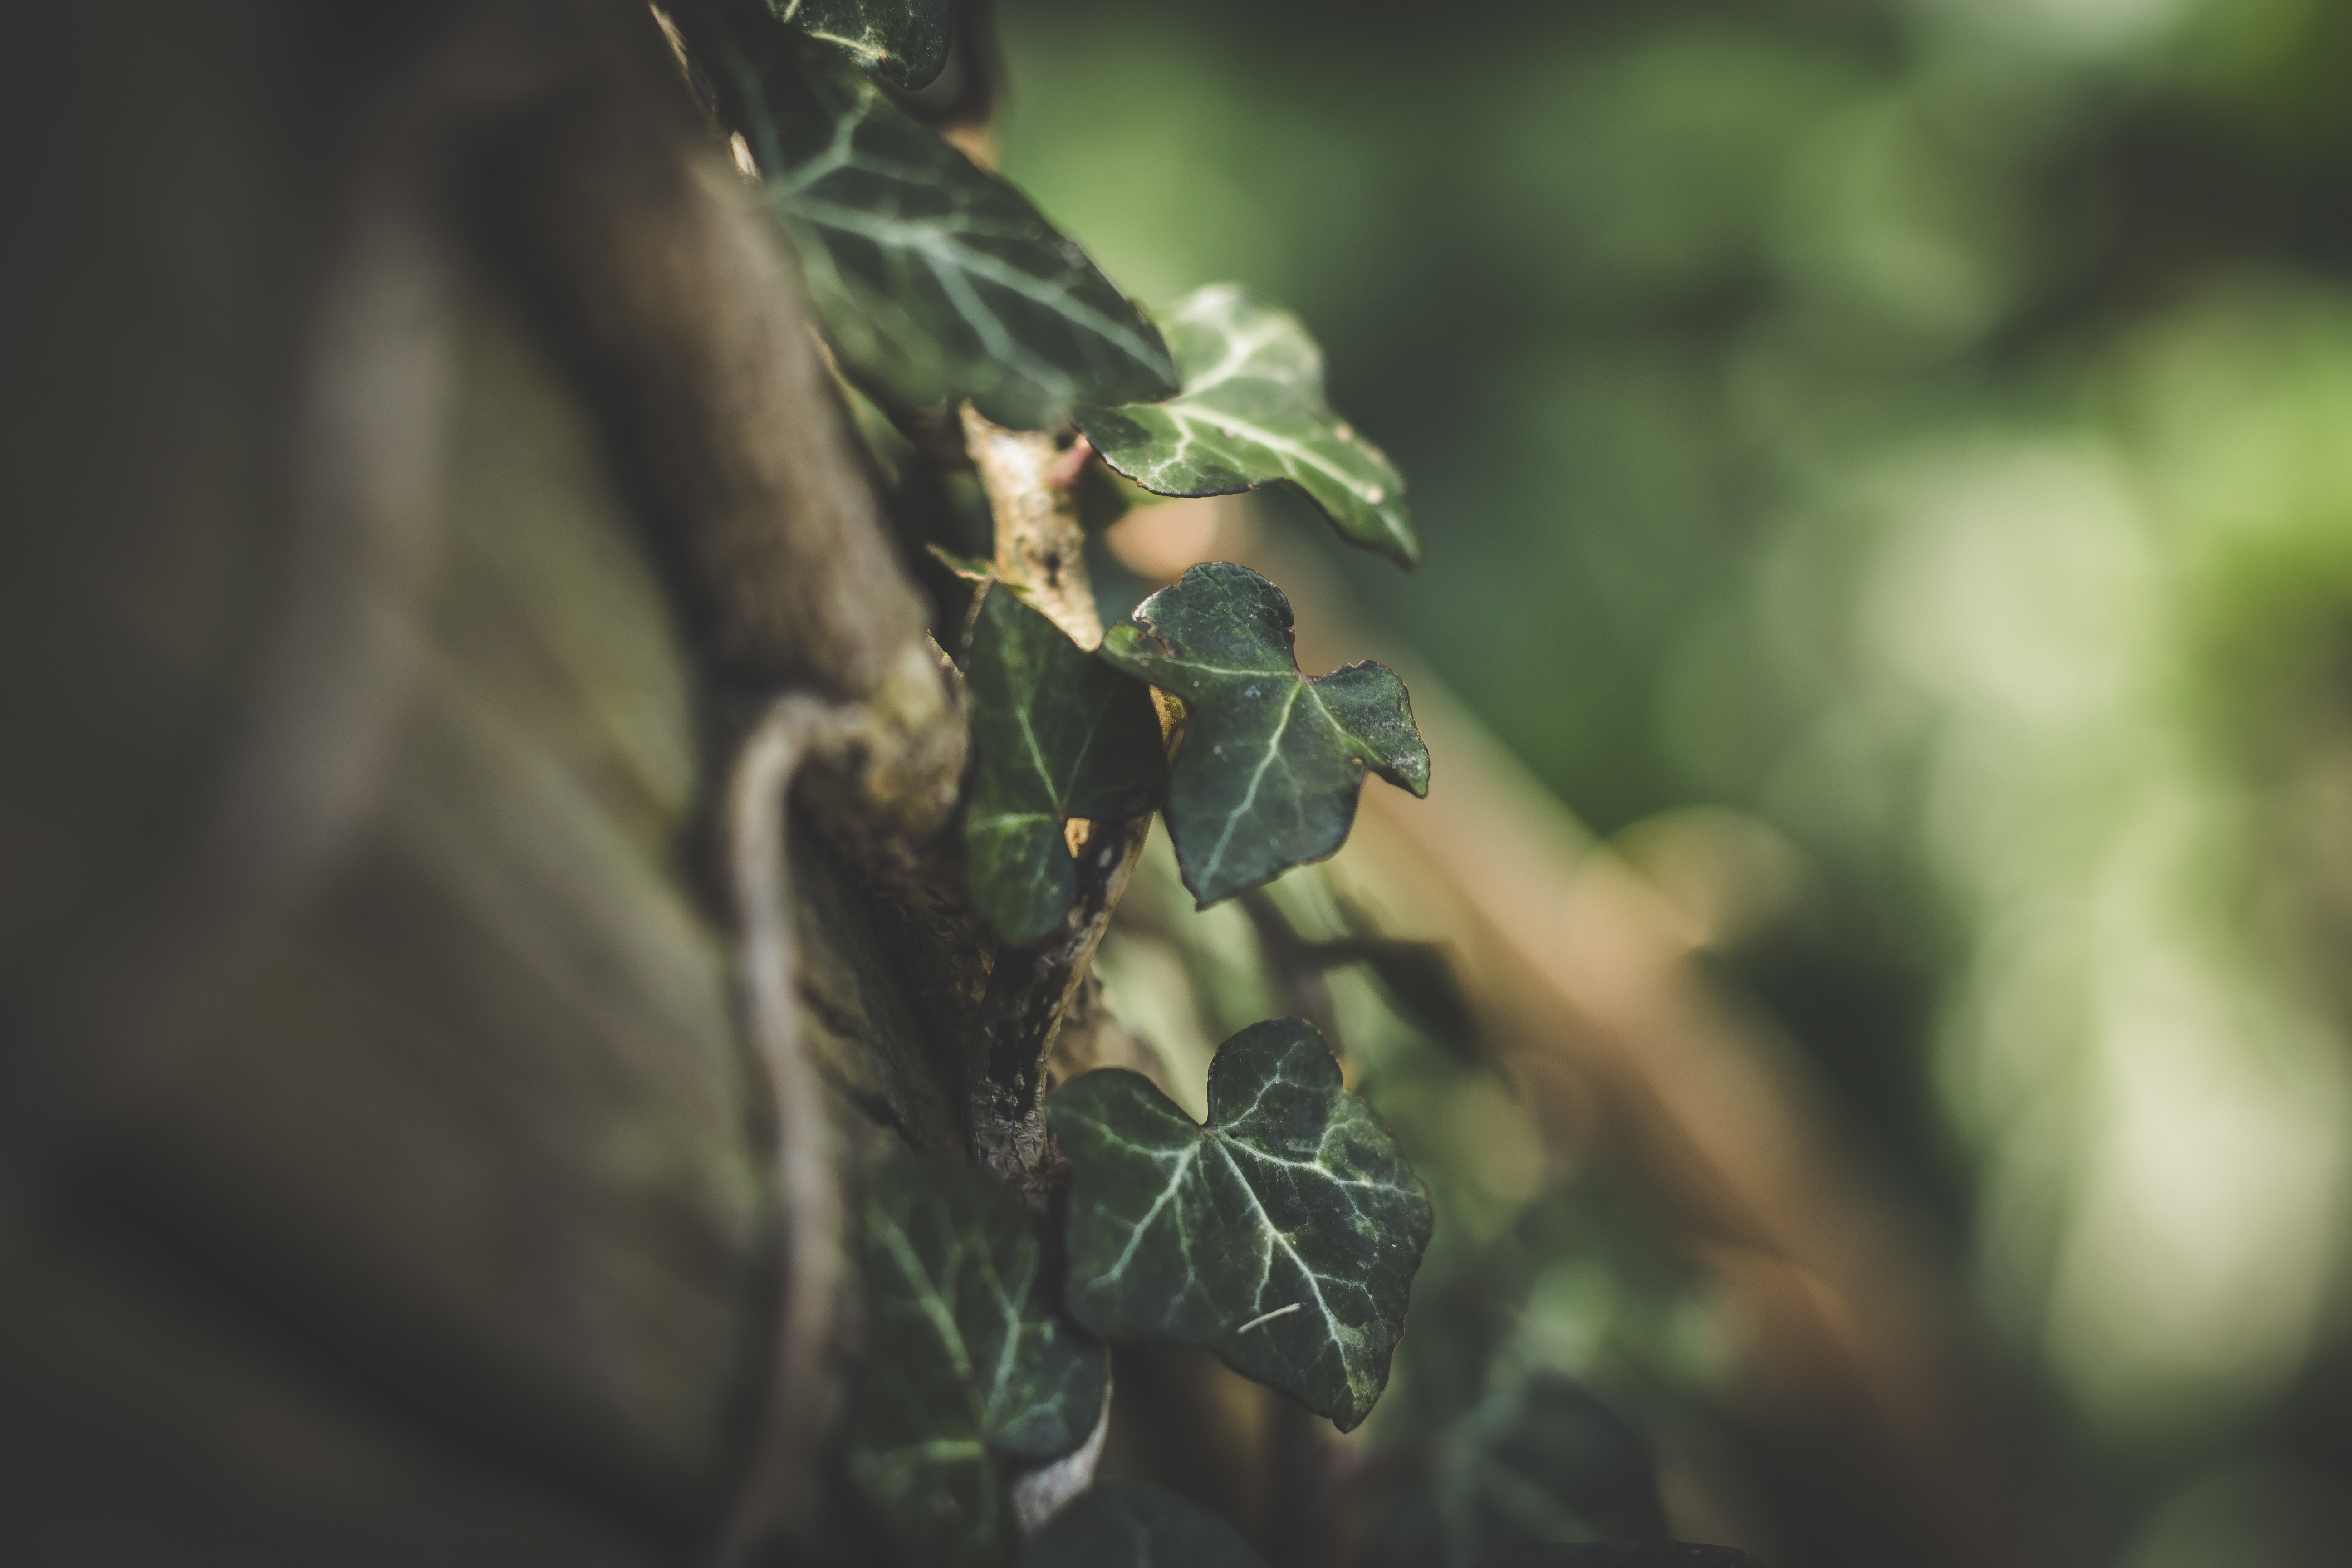
tree, nature, forest, grass, branch, plant, vine, photography, sunlight, leaf, flower, wildlife, green, jungle, ivy, autumn, botany, climbing, flora, fauna, close up, macro photography